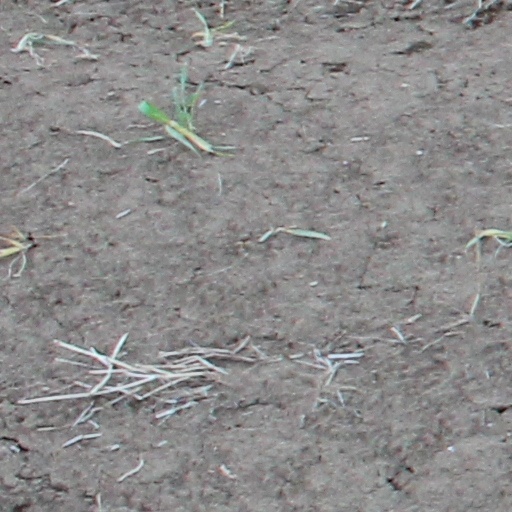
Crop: wheat